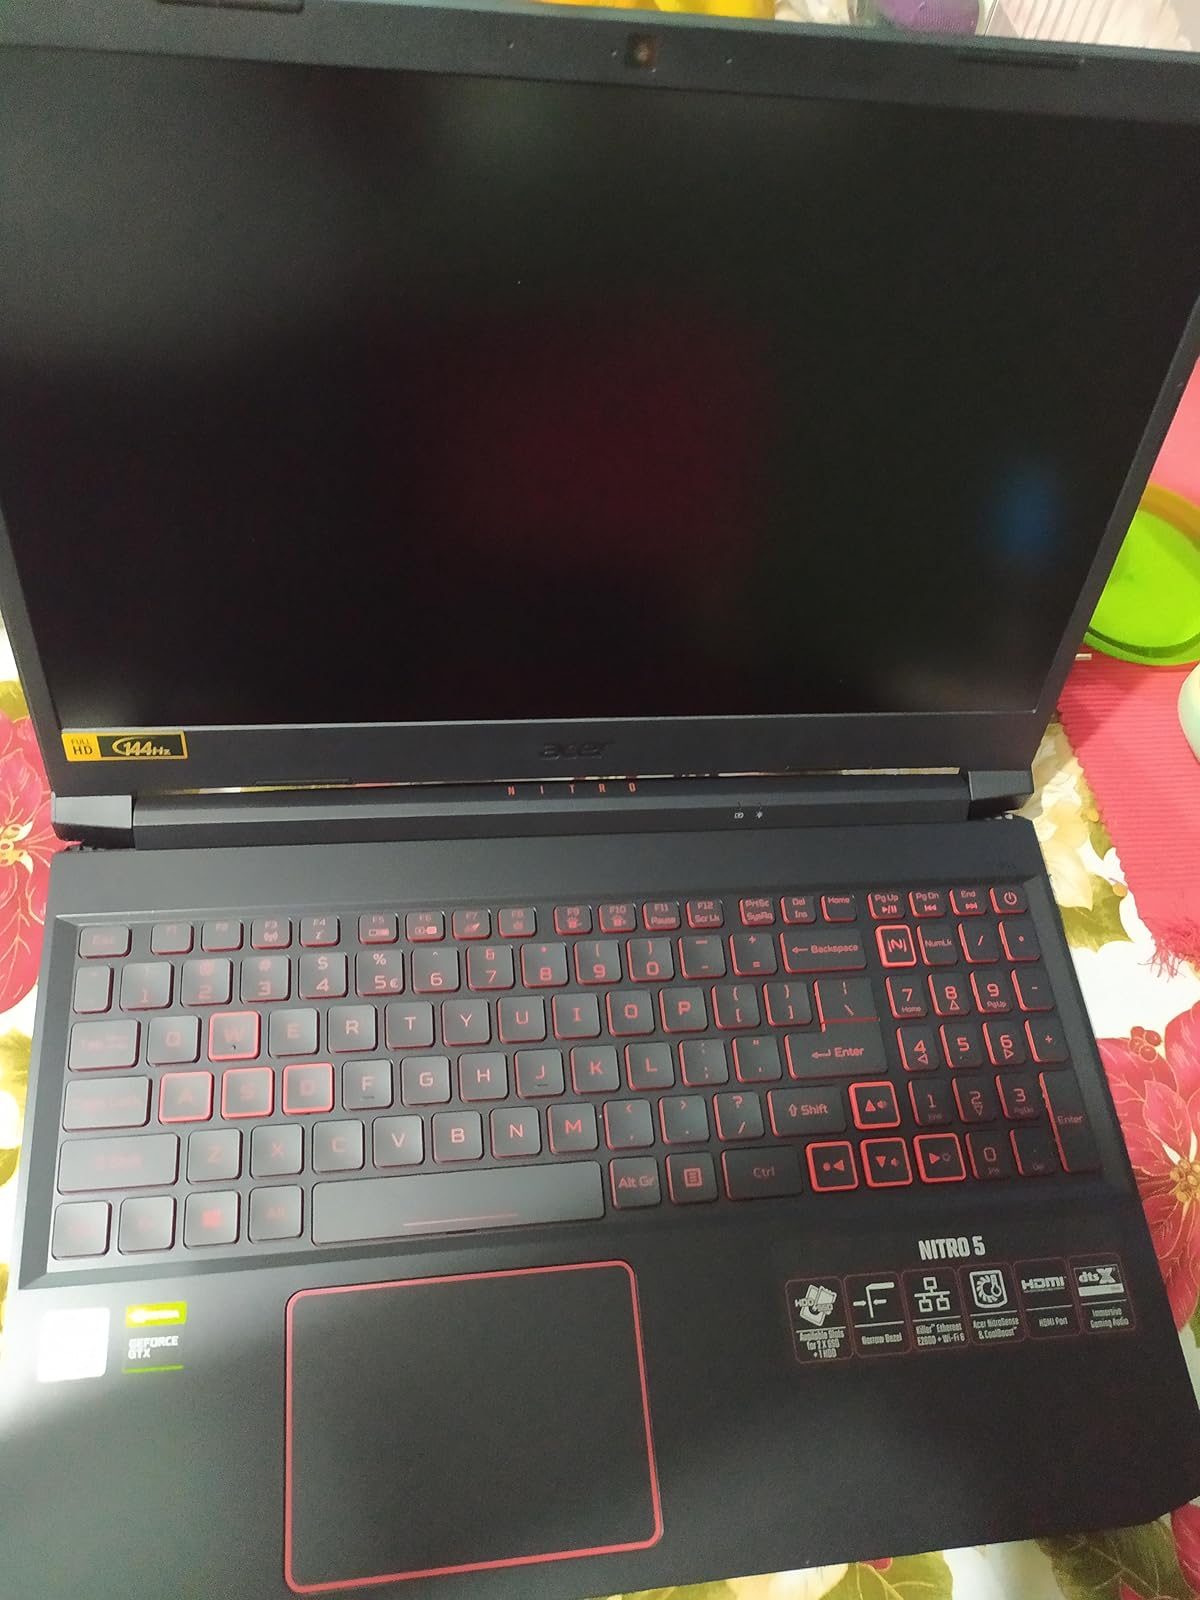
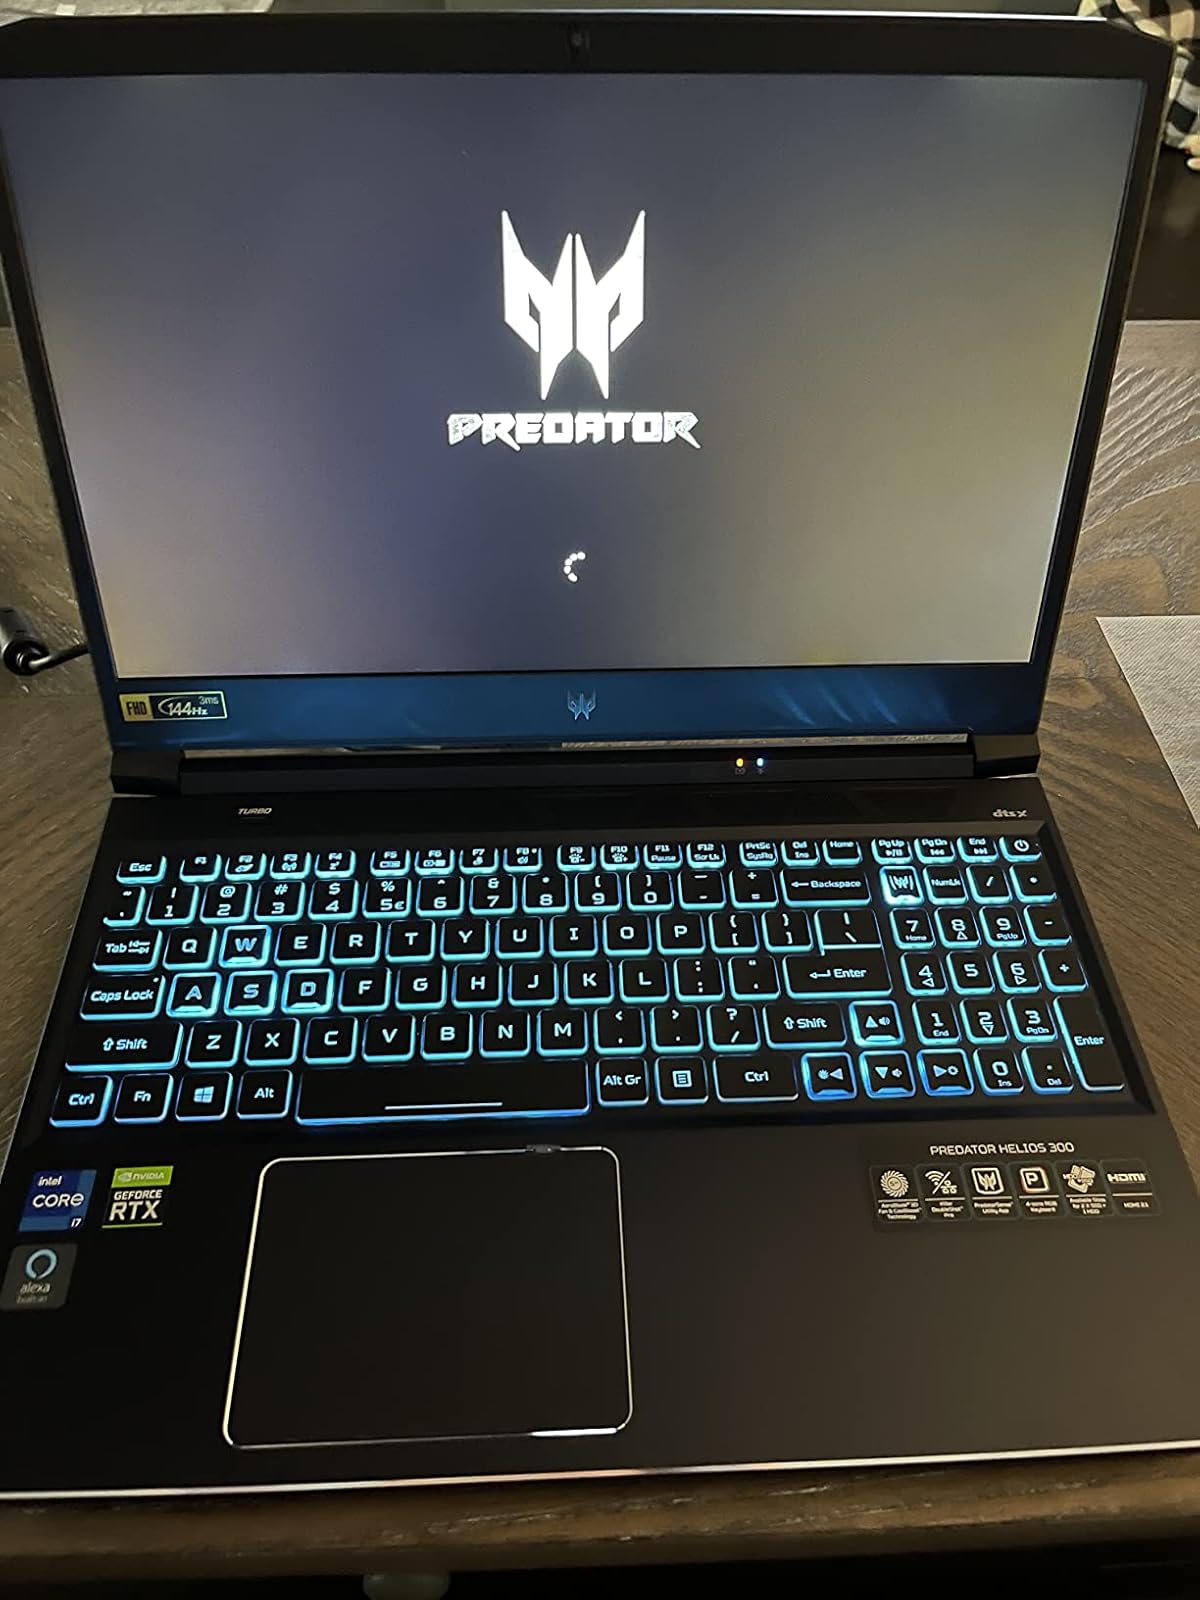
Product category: laptop
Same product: no